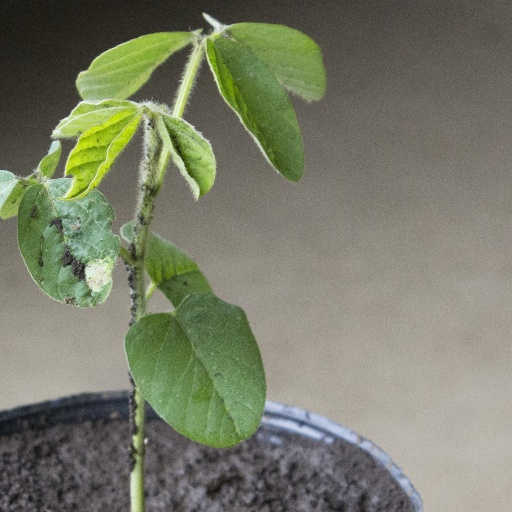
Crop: soybean